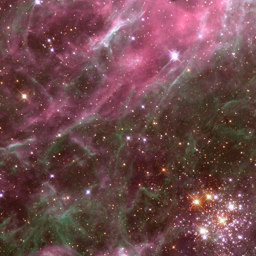
multiple generations of stars in nebula